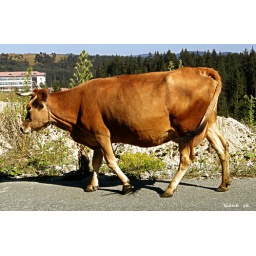
Wandering loose milkers on the roads in the Rhodophe mountains ( Bulgaria 2008 )